The Return of Depression Economics and the Crisis of 2008

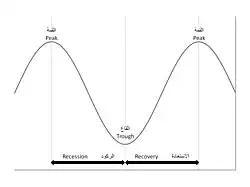
Simple business cycle model indicating the defining characteristics of periods of recessions and recovery

Krugman's book "The Return of Depression Economics" challenges the perceived 1990's prosperity and misconception that economic depressions would not occur. Krugman points to the need for Keynesian style of economics in response to economic depressions, rejecting neoclassical and orthodox economic rules, in favour of fiscal expenditure and increased money circulation. Krugman's solution is the Keynesian compact fiscal expenditure and expansion of money circulation. Through the lens of Keynes's General Theory, Krugman analyses the economic crisis of Asia and Latin America, incorporating the usual Keynesian elements: a liquidity trap, rejection of orthodox economics, chronically volatile financial markets and mistreatment of aggregate demand/supply.